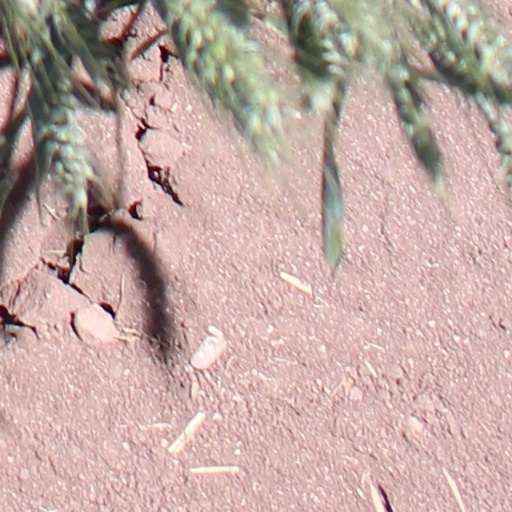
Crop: wheat